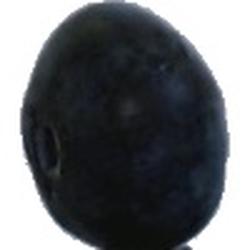
Label: Blueberry